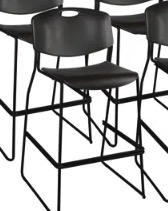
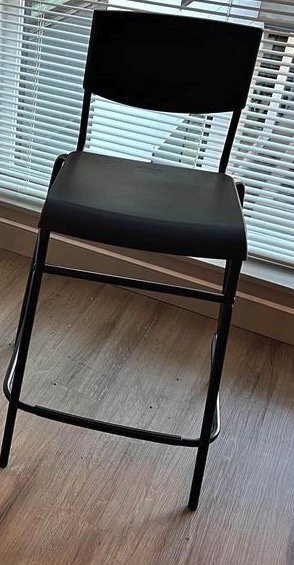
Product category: stool
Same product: no